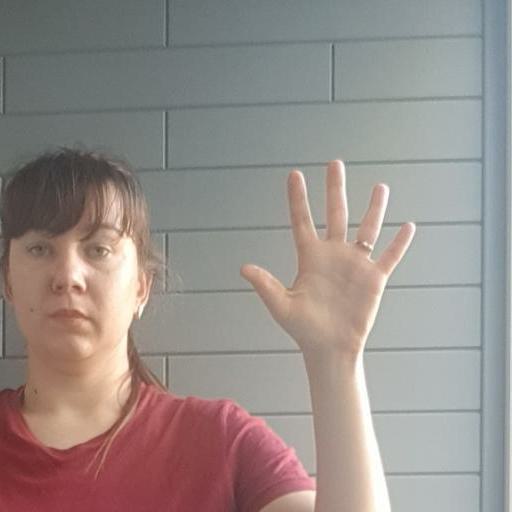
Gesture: palm